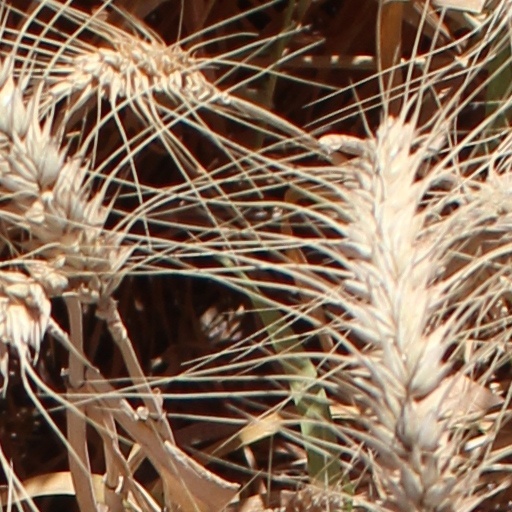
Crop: wheat